Women in the Bible

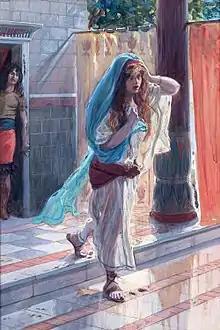
Desolation of Tamar by James Tissot,

In the Book of Genesis, Tamar is Judah's daughter-in-law. She was married to Judah's son Er, but Er died, leaving Tamar childless. Under levirate law, Judah's next son, Onan, was told to have sex with Tamar and give her a child, but when Onan slept with her, he "spilled his seed on the ground" rather than give her a child that would belong to his brother. Then Onan died too. "Judah then said to his daughter-in-law Tamar, 'Live as a widow in your father's household until my son Shelah grows up.' For he thought, 'He may die too, just like his brothers'." (Genesis 38:11) But when Shelah grew up, she was not given to him as his wife. One day Judah travels to town (Timnah) to shear his sheep. Tamar "took off her widow's clothes, covered herself with a veil to disguise herself, and then sat down at the entrance to Enaim, which is on the road to Timnah. When Judah saw her, he thought she was a prostitute, for she had covered her face. Not realizing that she was his daughter-in-law, he went over to her by the roadside and said, 'Come now, let me sleep with you'."(Genesis 38:14) He said he would give her something in return and she asked for a pledge, accepting his staff and his seal with its cord as earnest of later payment. So Judah slept with her and she became pregnant. Then she went home and put on her widow's weeds again. Months later when it was discovered she was pregnant, she was accused of prostitution (zonah), and was set to be burned. Instead, she sent Judah's pledge offerings to him saying "I am pregnant by the man who owns these." Judah recognized them and said, "She is more righteous than I, since I wouldn't give her to my son Shelah."